Ilala District, Dar es Salaam

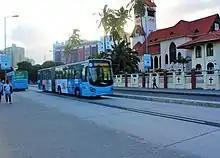
Dar Rapid Transit Buses

Ilala has three major railway services. Tanzania Railways Corporation operates two of these, an older Metre-gauge railway from Dar es Salaam west to cities such as Tabora and Mwanza. The line was originally built during British colonial administration to transport minerals and is now primarily used for freight. A newer, modern, electric Standard-gauge railway is under construction parallel to the old line and is partially operational up to the country's capital Dodoma. TAZARA Railway connects Dar es Salaam with Zambia.